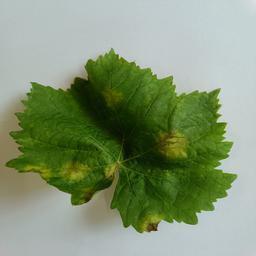
Label: Downy Mildew